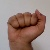
The image shows a hand gesture representing the letter 'A' in Indian Sign Language.